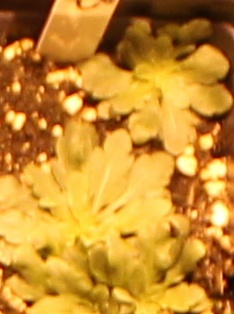
Label: Horseweed